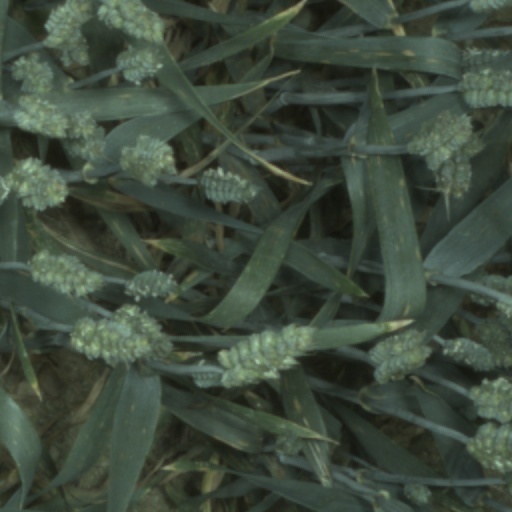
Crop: wheat